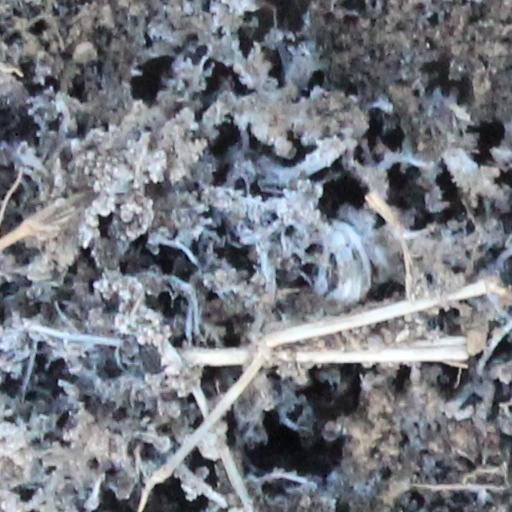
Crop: wheat